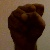
The image shows a hand gesture representing the letter 'S' in Indian Sign Language.